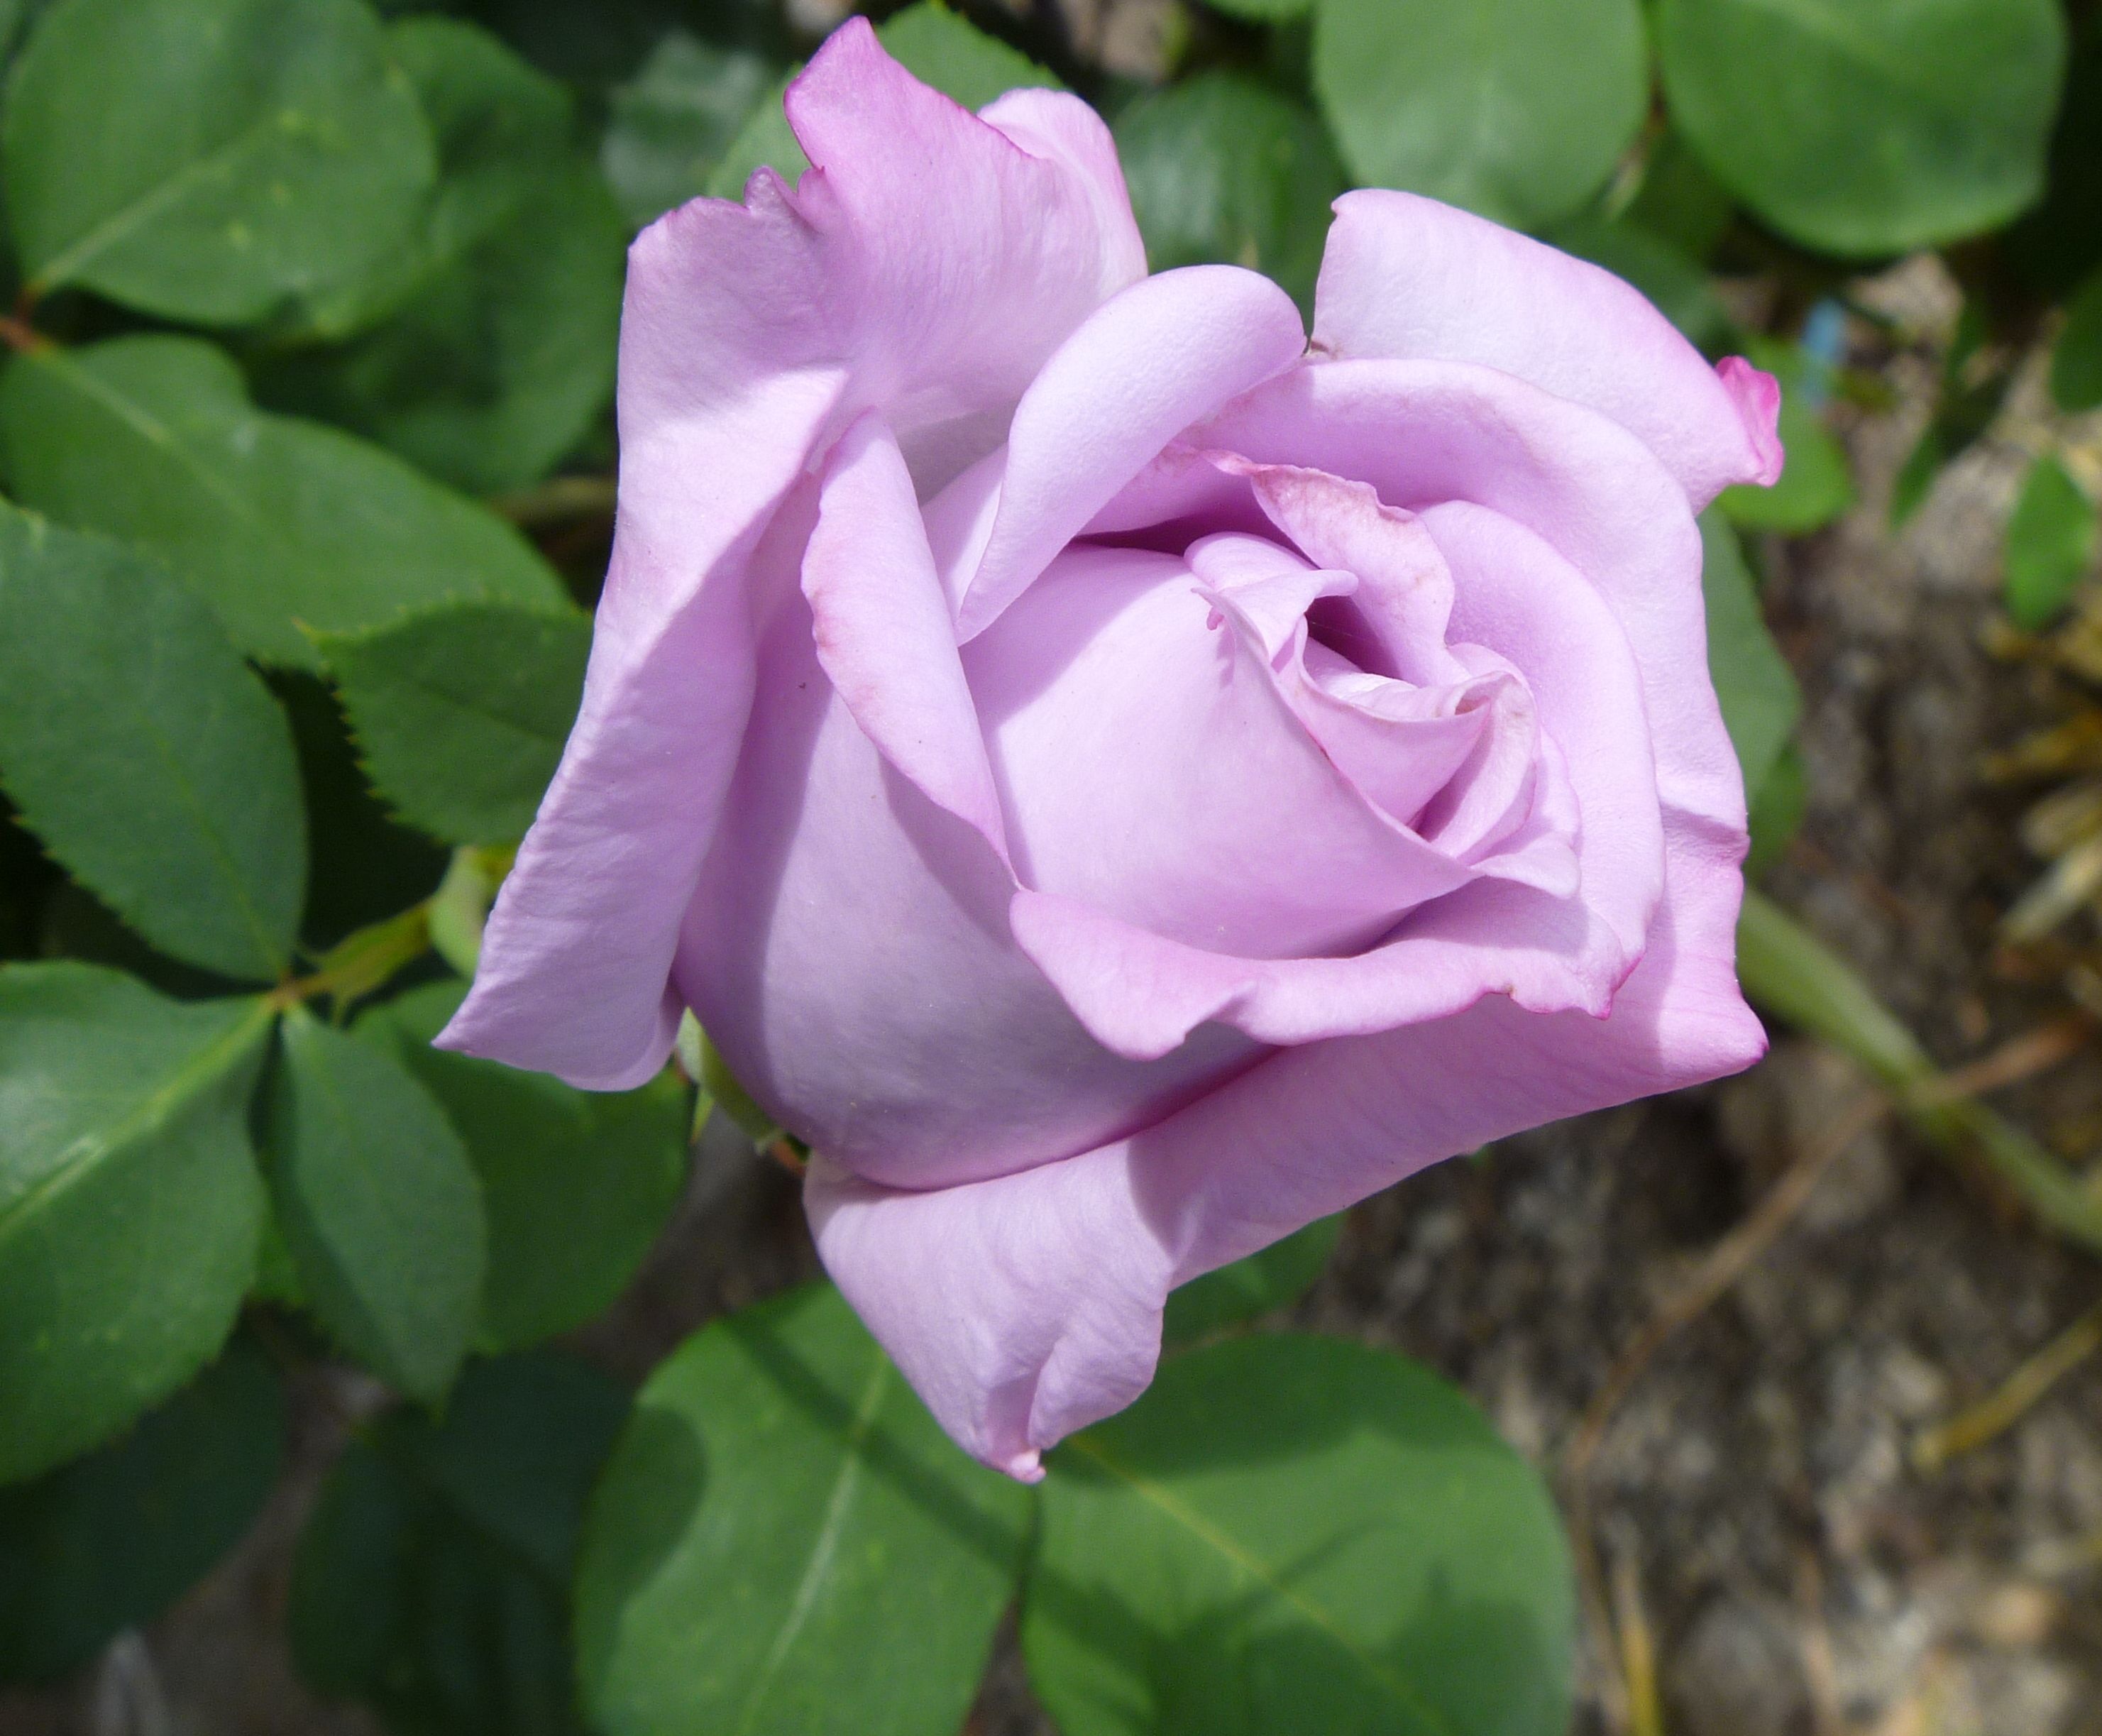
nature, blossom, plant, flower, petal, bloom, floral, rose, botany, blooming, flora, lavender, bud, floribunda, flowering plant, garden roses, rose family, rose bud, land plant, rosa centifolia, rose order